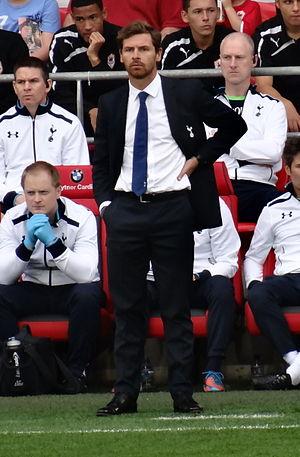
Luís André de Pina Cabral e Villas-Boas dit André Villas-Boas, né le 17 octobre 1977 à Porto, est un entraîneur portugais de football en poste à l'Olympique de Marseille depuis le 28 mai 2019.